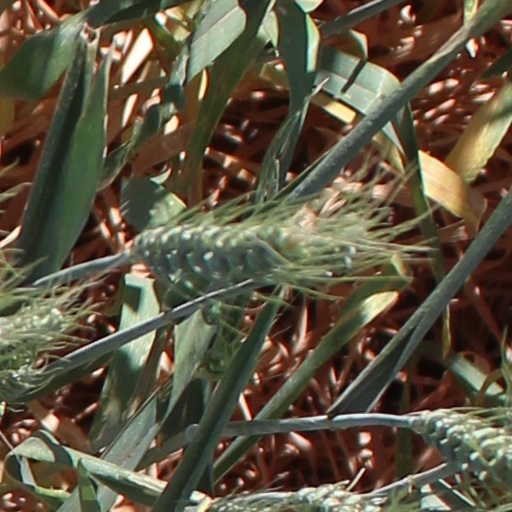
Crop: wheat